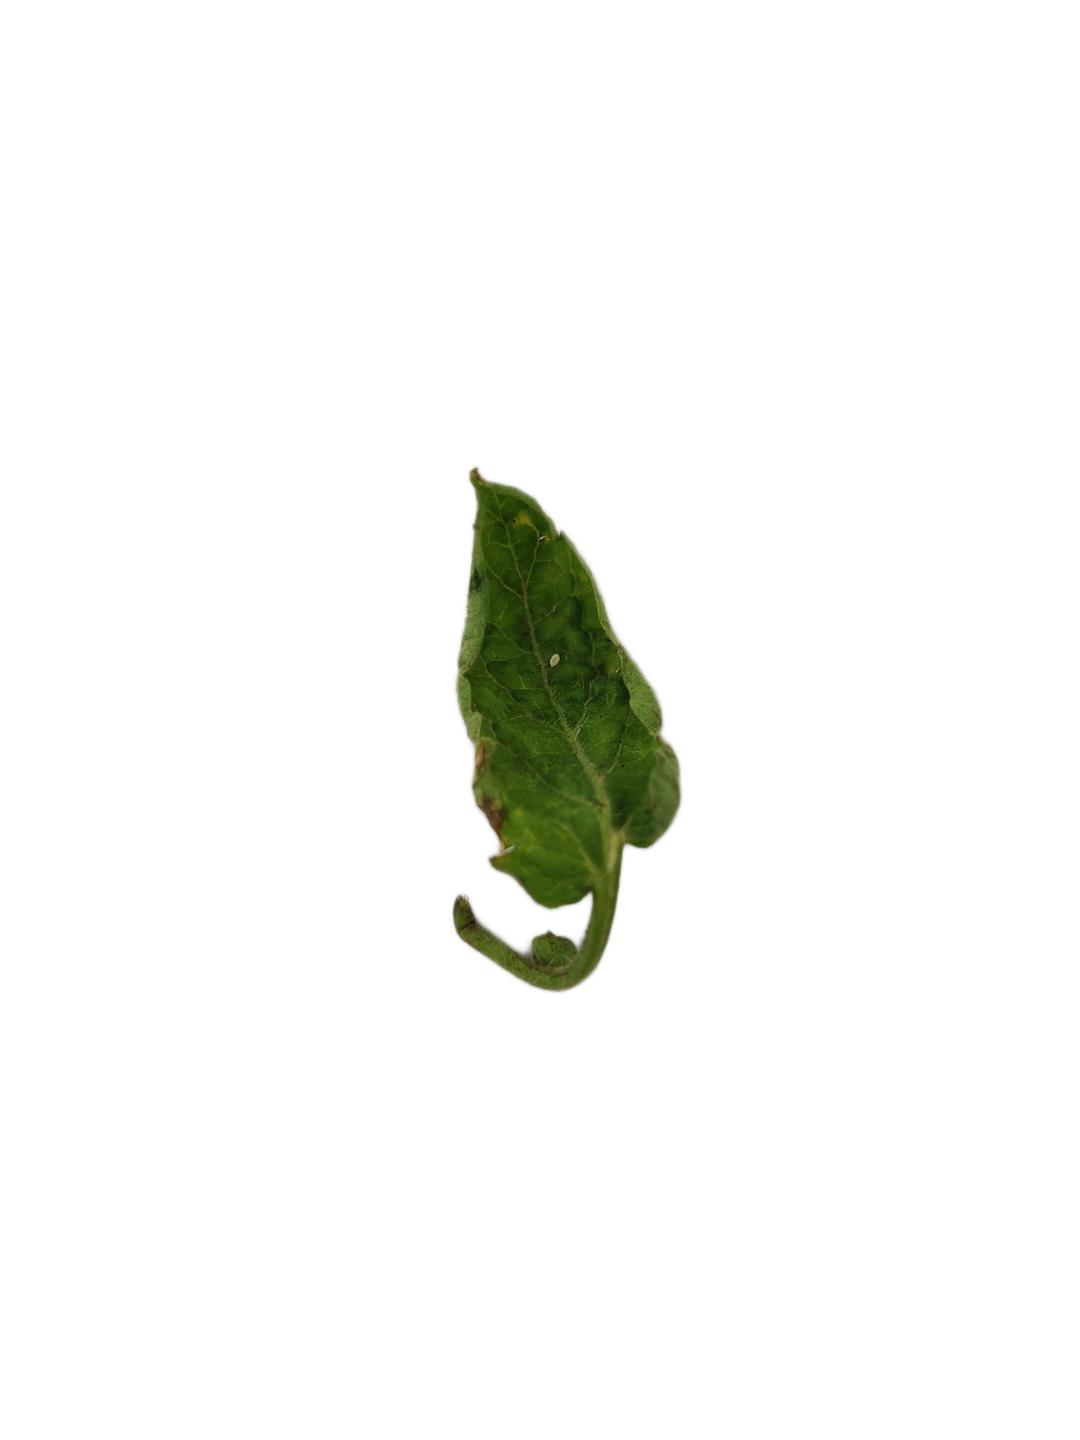
Crop: Tomato
Label: Mosaic